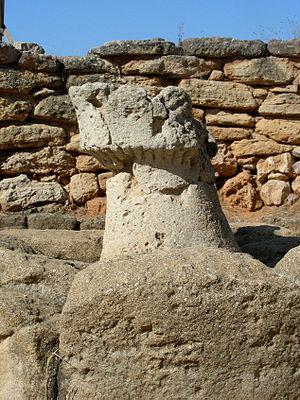
Le complexe nuragique de Palmavera est un site archéologique situé dans l'actuelle commune d'Alghero, dans la province de Sassari dans le nord de la Sardaigne.